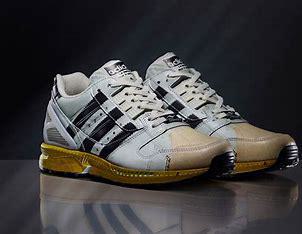
Brand: Adidas
Model: ZX 8000